Pampanga High School

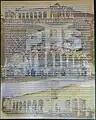
History (from PHS Sentenaryu Book, February 11–15, 2008)

Following the establishment of the second Philippine Commission, the Department of Public Instruction established public education in Pampanga. Almost 600 American teachers, commonly known as the Thomasites, arrived in the Philippines in 1901, of which 25 were assigned to 19 towns of Pampanga.